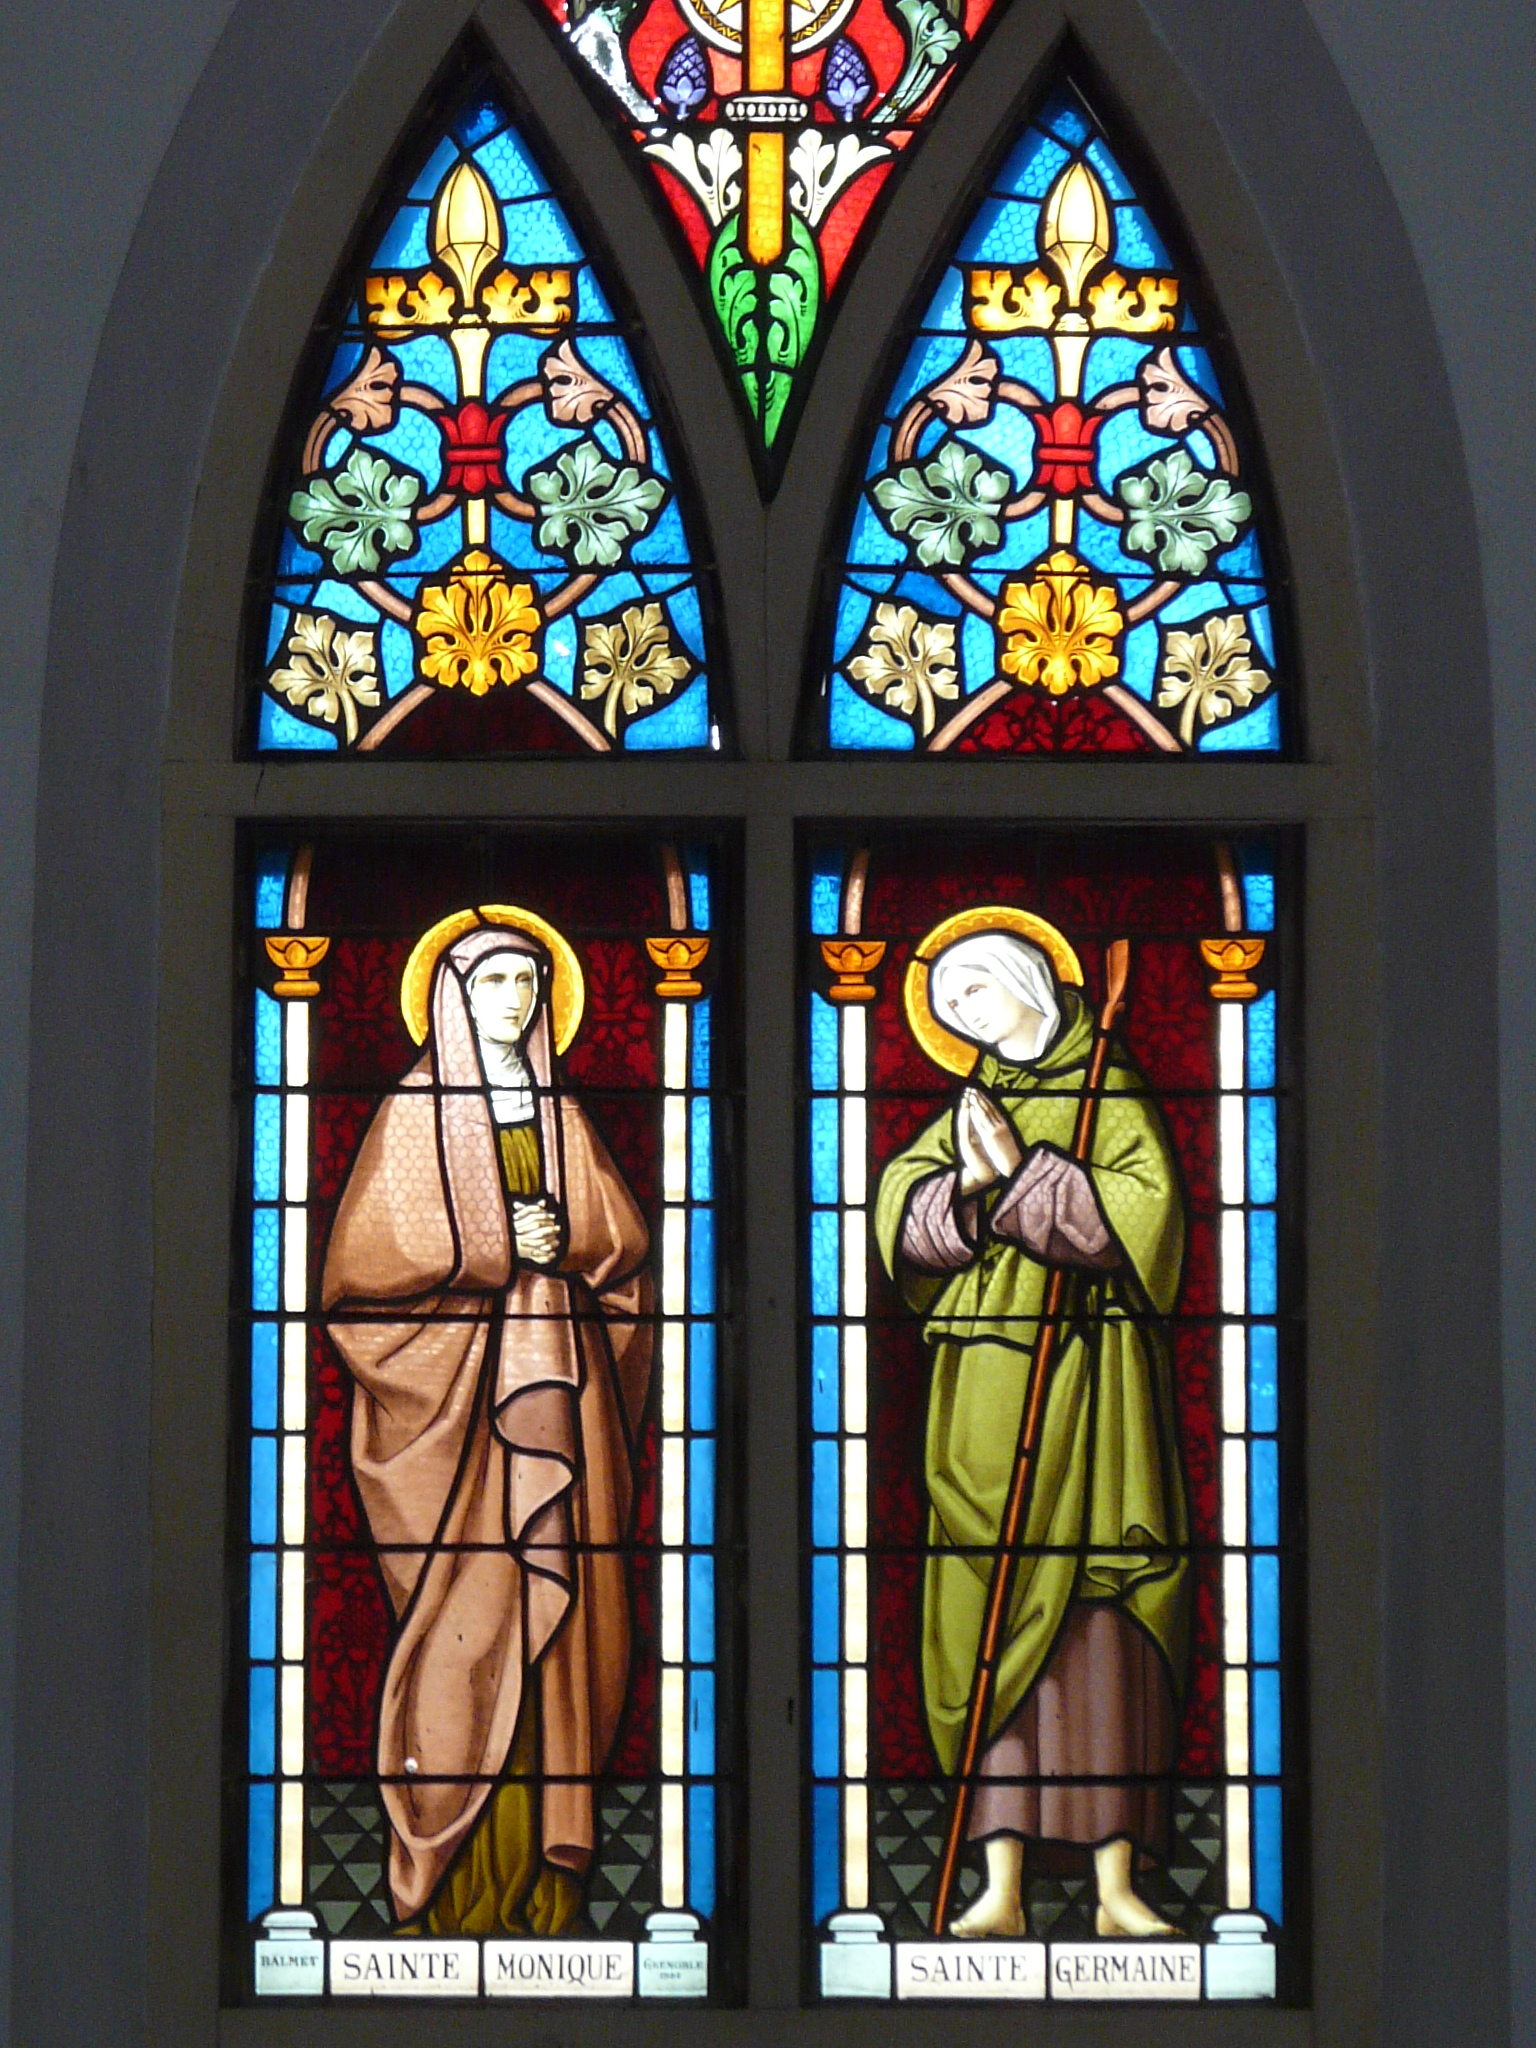
user: text: Màu nền phía sau hai vị thánh ở phần dưới của cửa sổ là gì?
assistant: text: Đỏ

user: text: Vị thánh được mô tả ở bên trái, dưới dòng chữ 'SAINTE MONIQUE', tên là gì?
assistant: text: Sainte Monique

user: text: Cửa sổ kính màu tôn giáo như thế này thường được tìm thấy ở loại công trình kiến trúc nào?
assistant: text: Nhà thờ

user: text: Hai vị thánh được mô tả trong hình tên là gì, và trang phục chính của mỗi người có màu gì?
assistant: text: Sainte Monique (màu nâu/be) và Sainte Germaine (màu xanh lá cây)